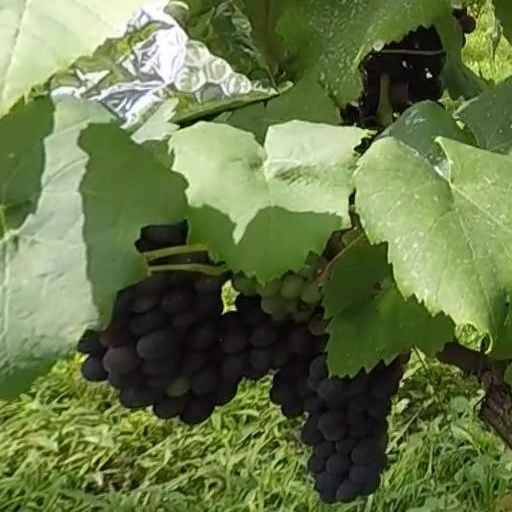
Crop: grape